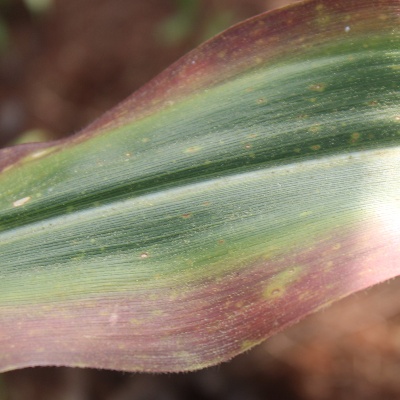
Crop: Maize
Condition: leaf blight